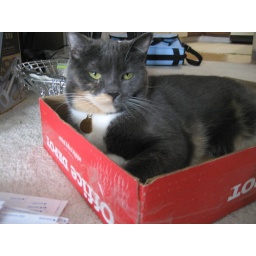
cranky cat in a box